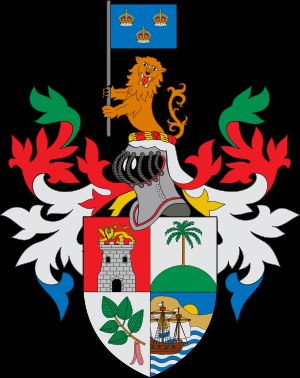
Straits Settlements
Våben.
Straits Settlements var en britisk gruppe af småkolonier omkring Malaccastrædet. Straits Settlements blev etablerede i 1826 som den del af de områder, der var kontrolleret af Det britiske Ostindiske kompagni, og som kom under direkte kontrol af den britiske stat som en kronkoloni den 1. april 1867. Kolonien blev opløst som en del af reorganiseringen af de britiske sydøstasiatiske områder efter afslutningen af 2. verdenskrig i 1946.